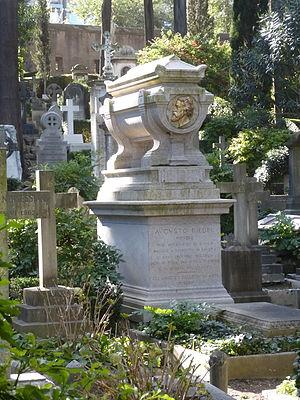
Johann Friedrich Ludwig Heinrich August Riedel est un peintre allemand né à Bayreuth le 25 décembre 1799 et mort à Rome le 6 août 1883.